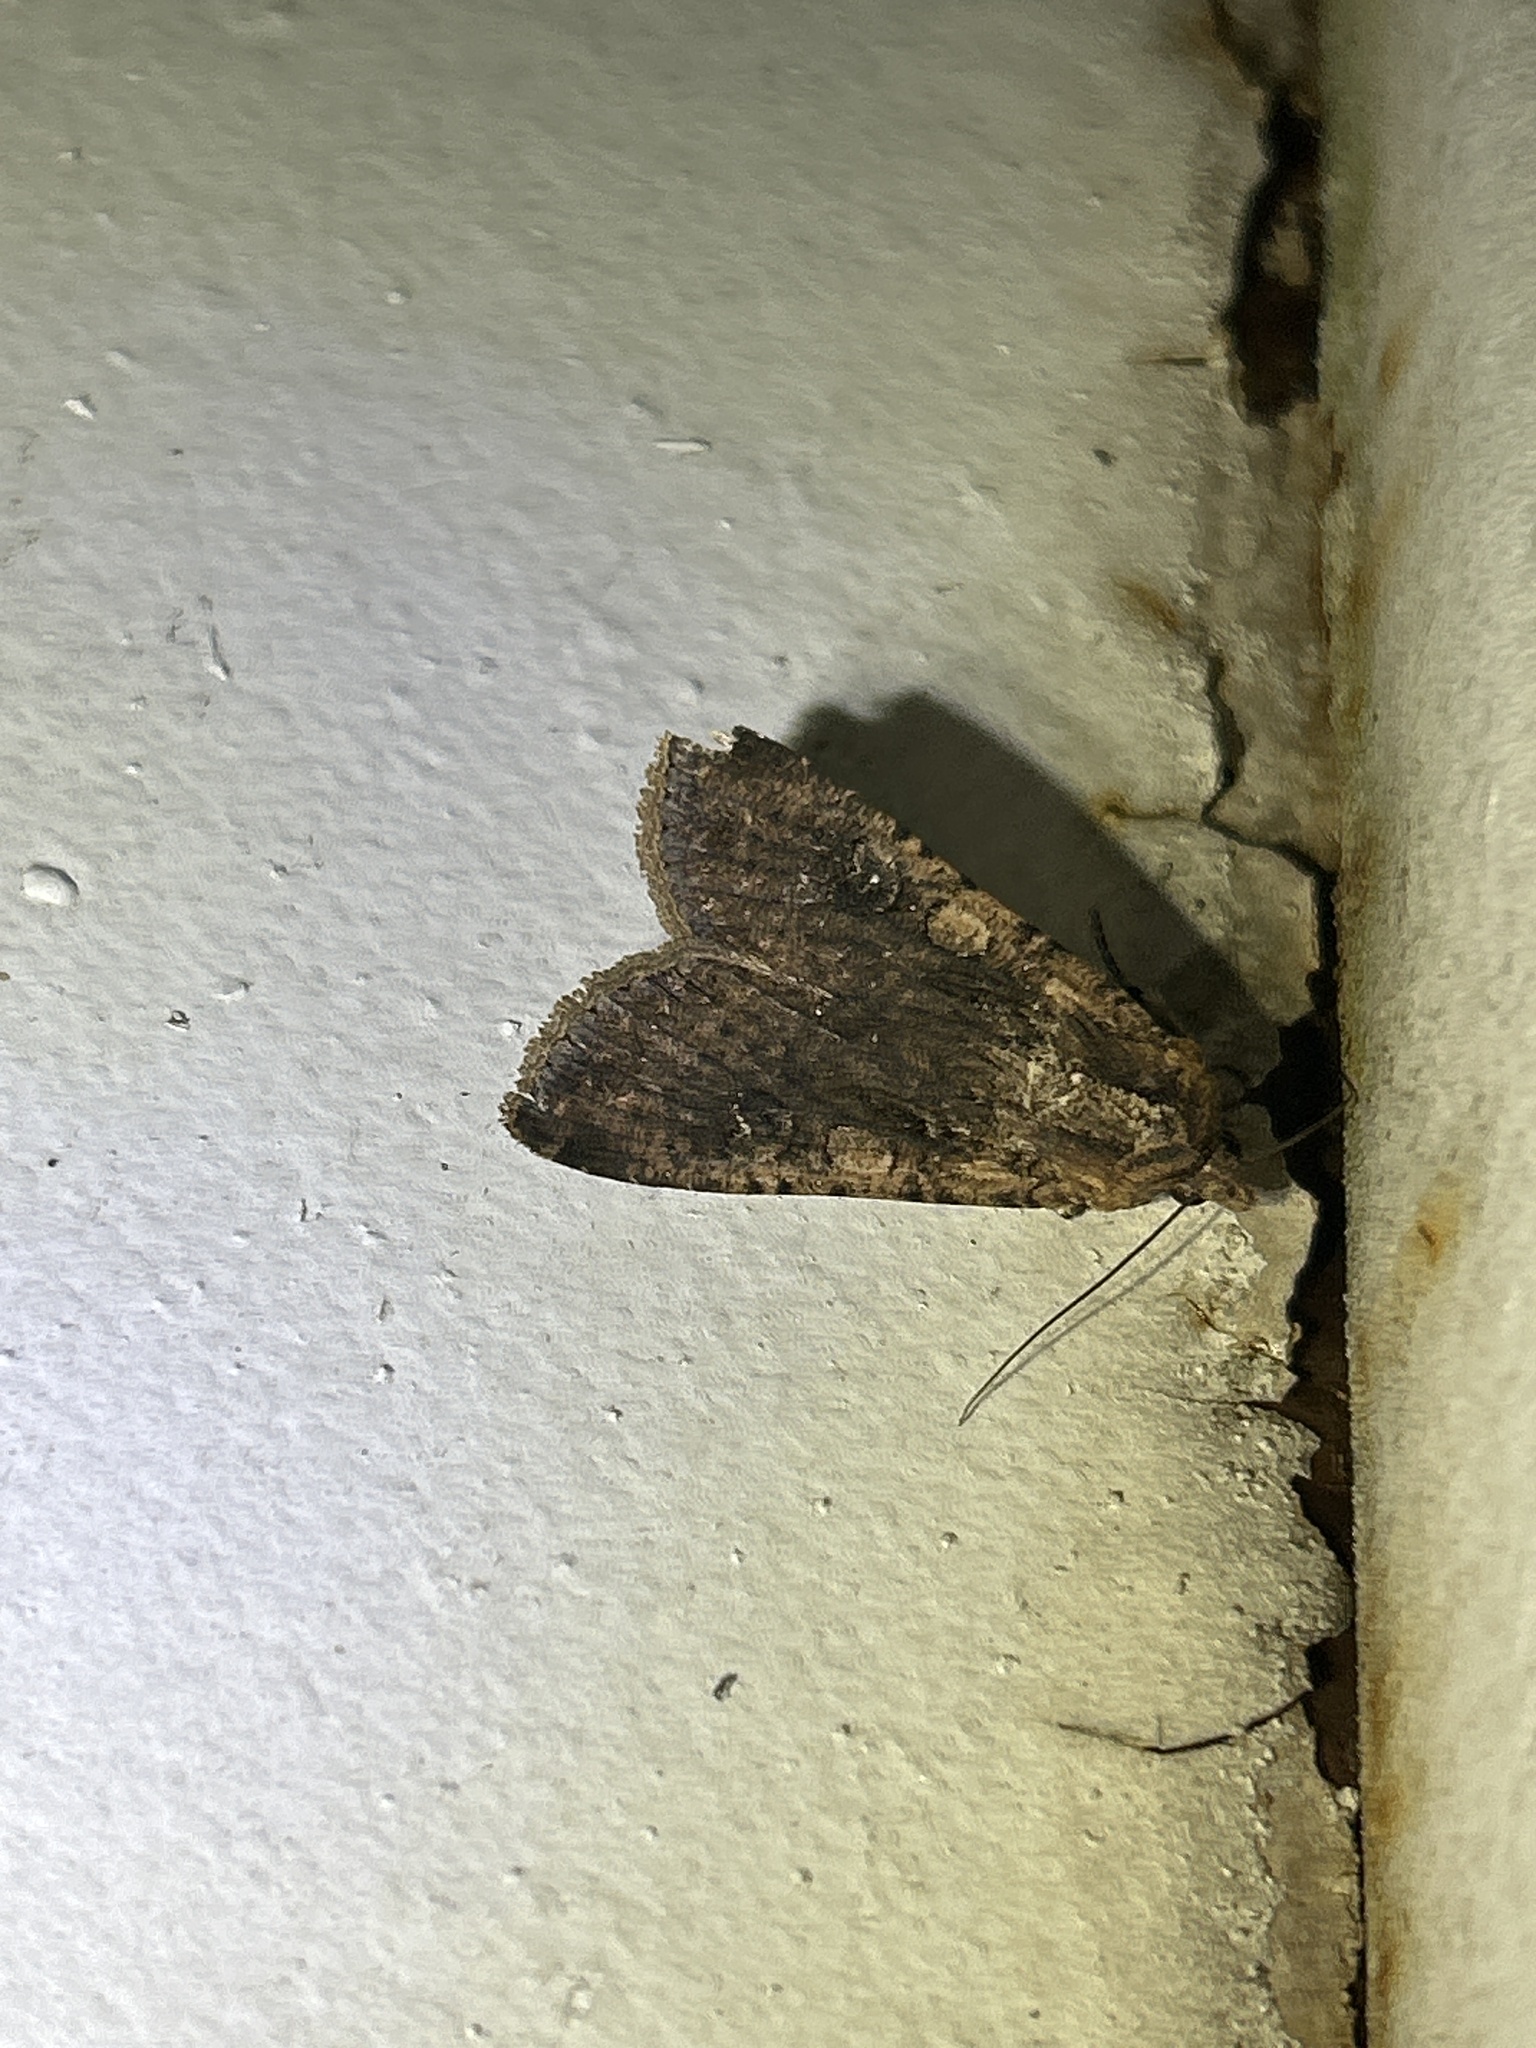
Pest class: cutworms